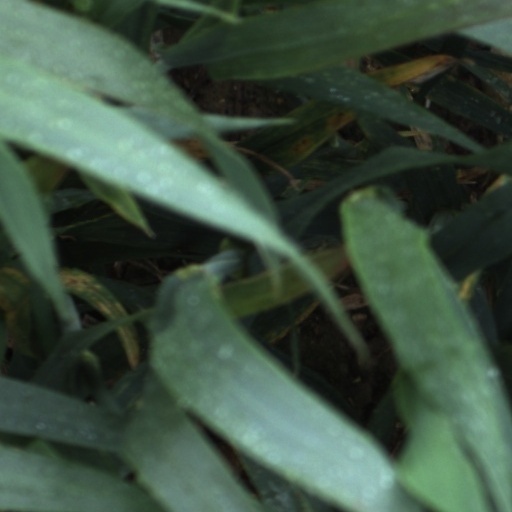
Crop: wheat